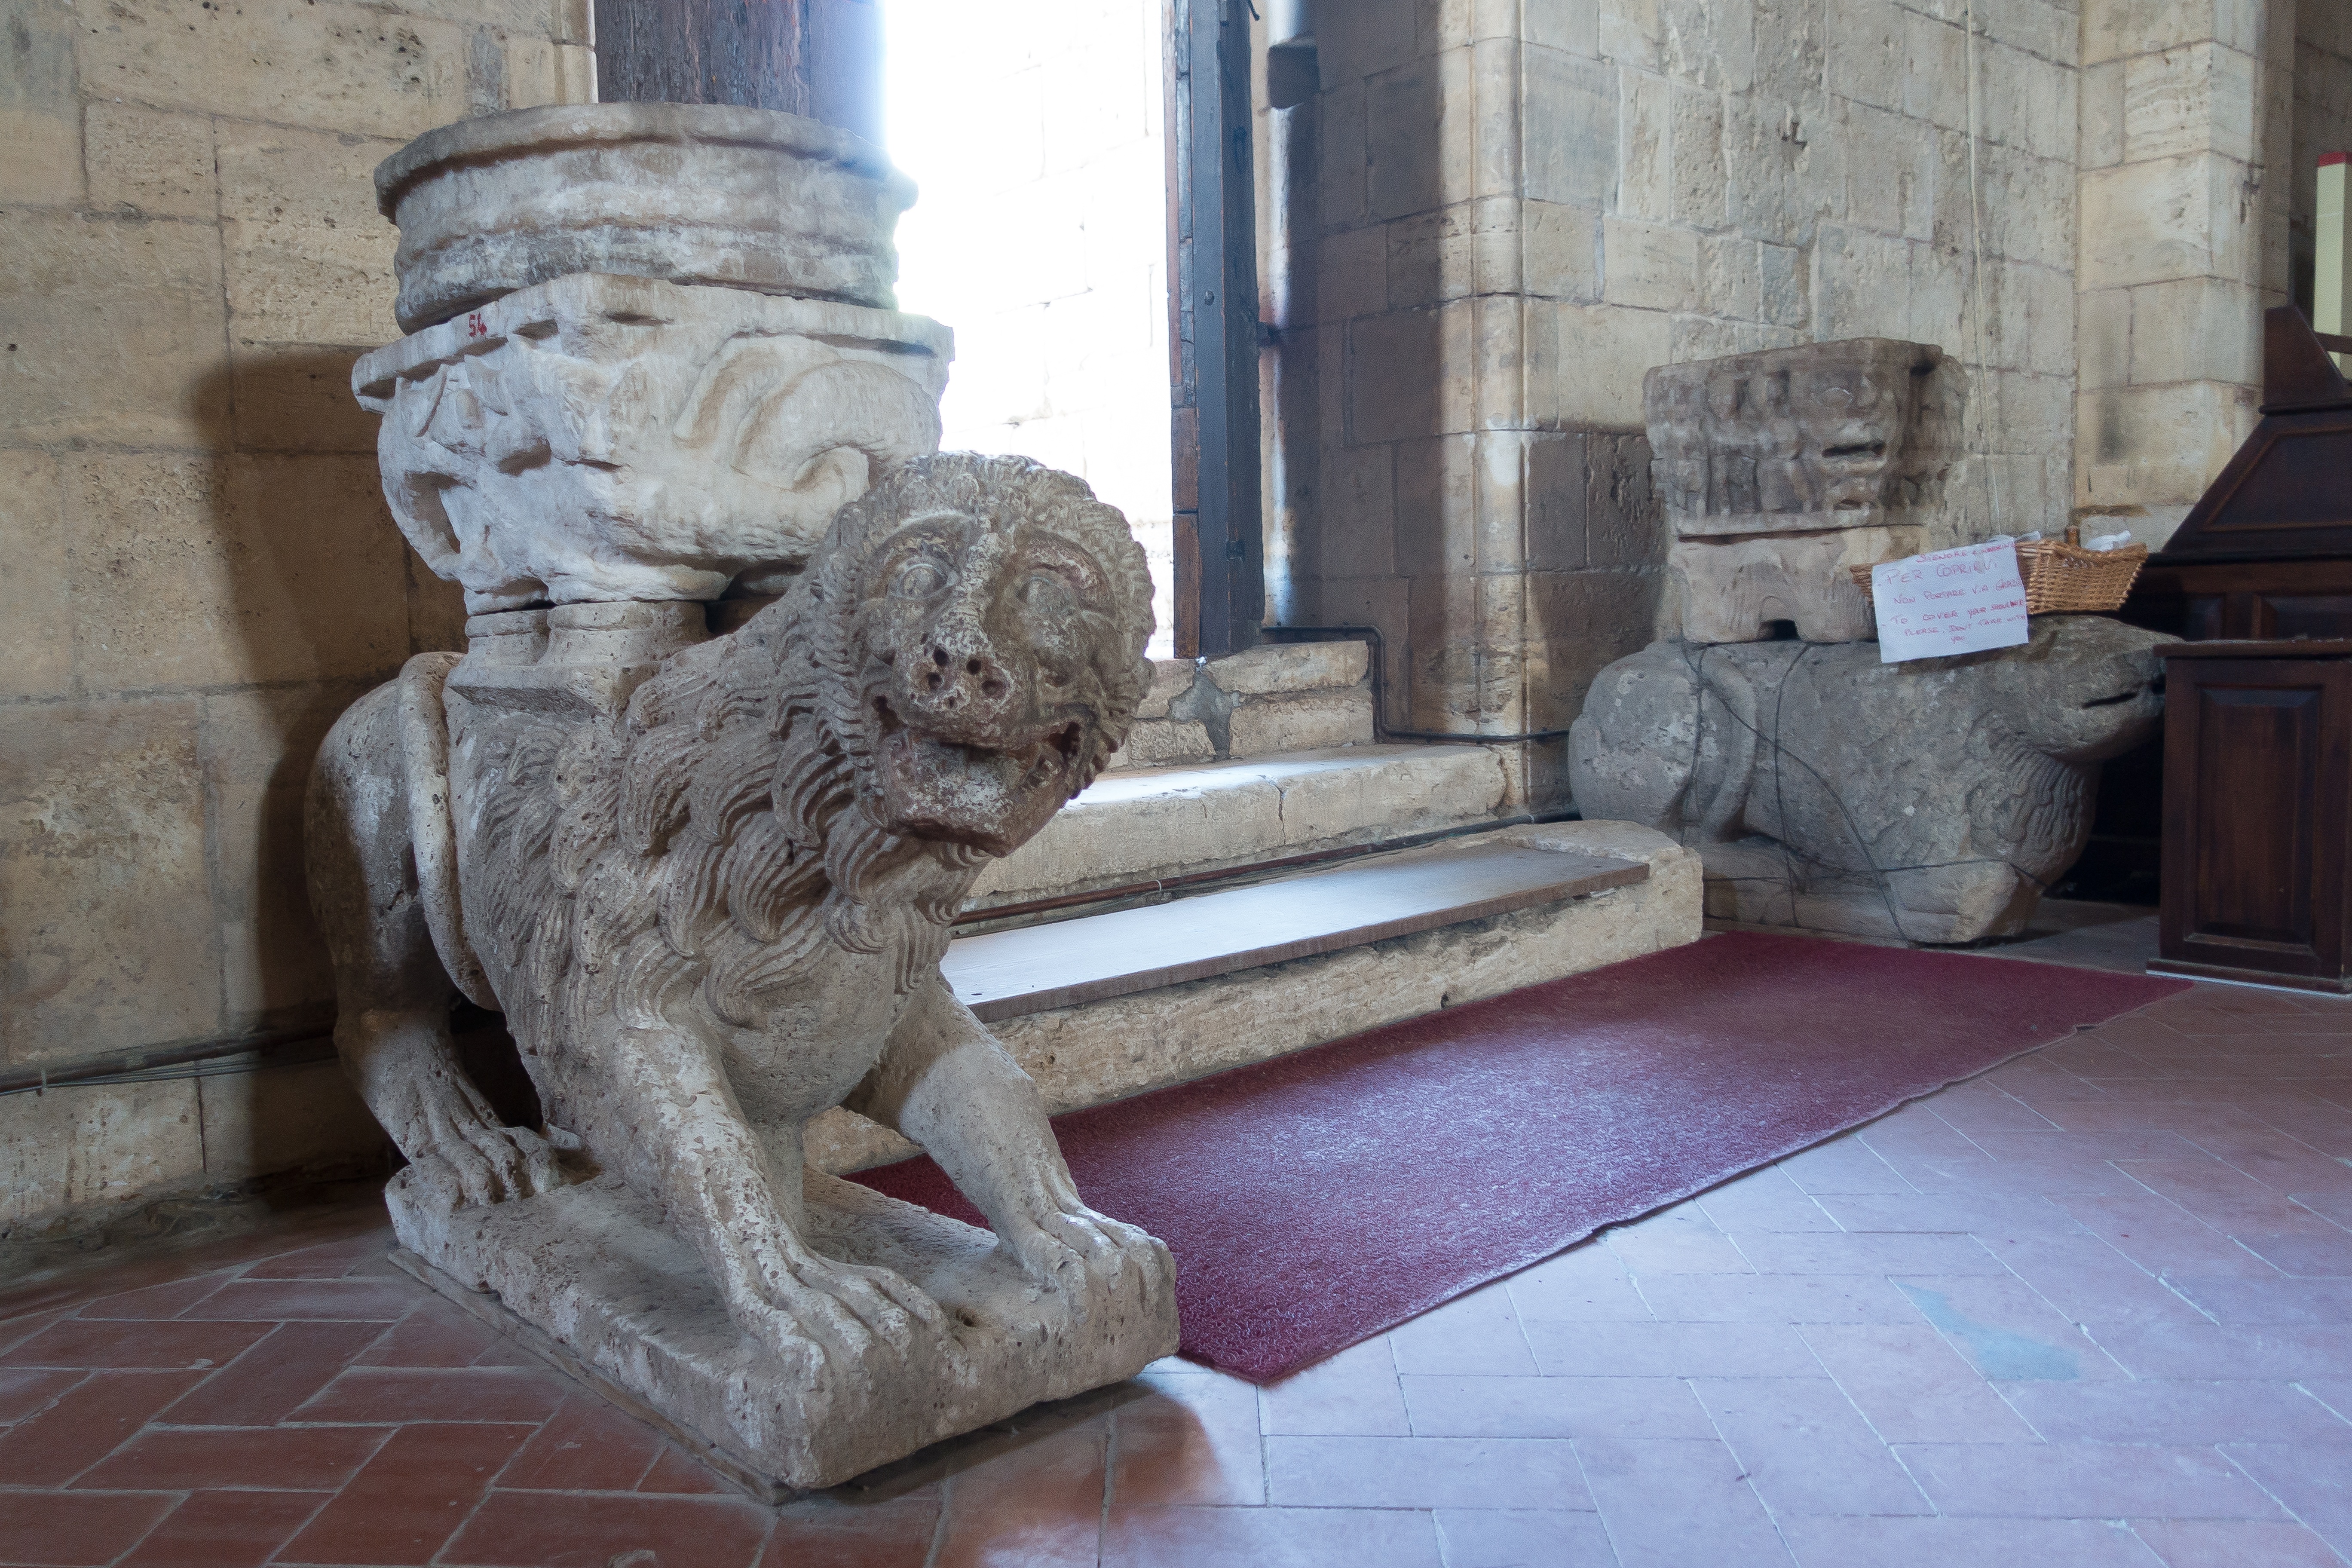
wood, monument, statue, italy, tuscany, church, lion, sculpture, art, temple, monastery, abbey, romanesque, tourist attraction, carving, input, holy water, stone carving, benedictine, ancient history, san antimo, montalcino